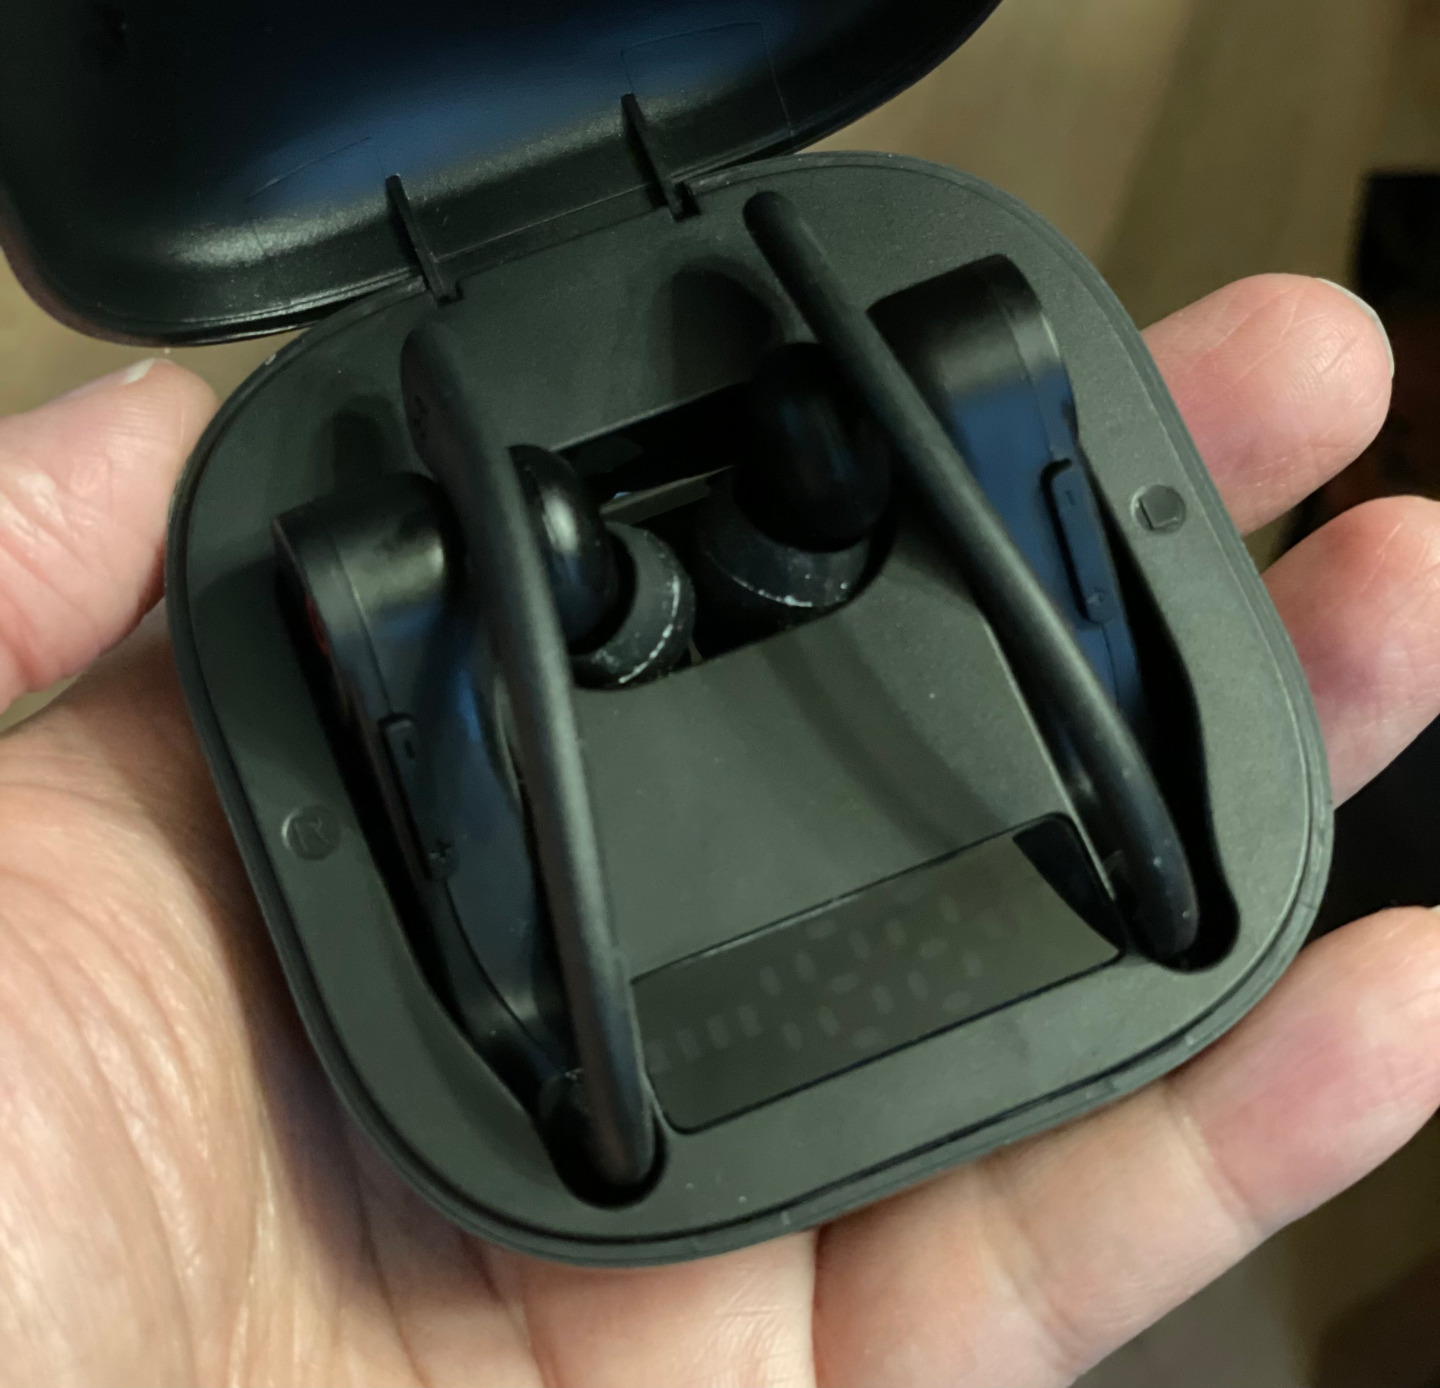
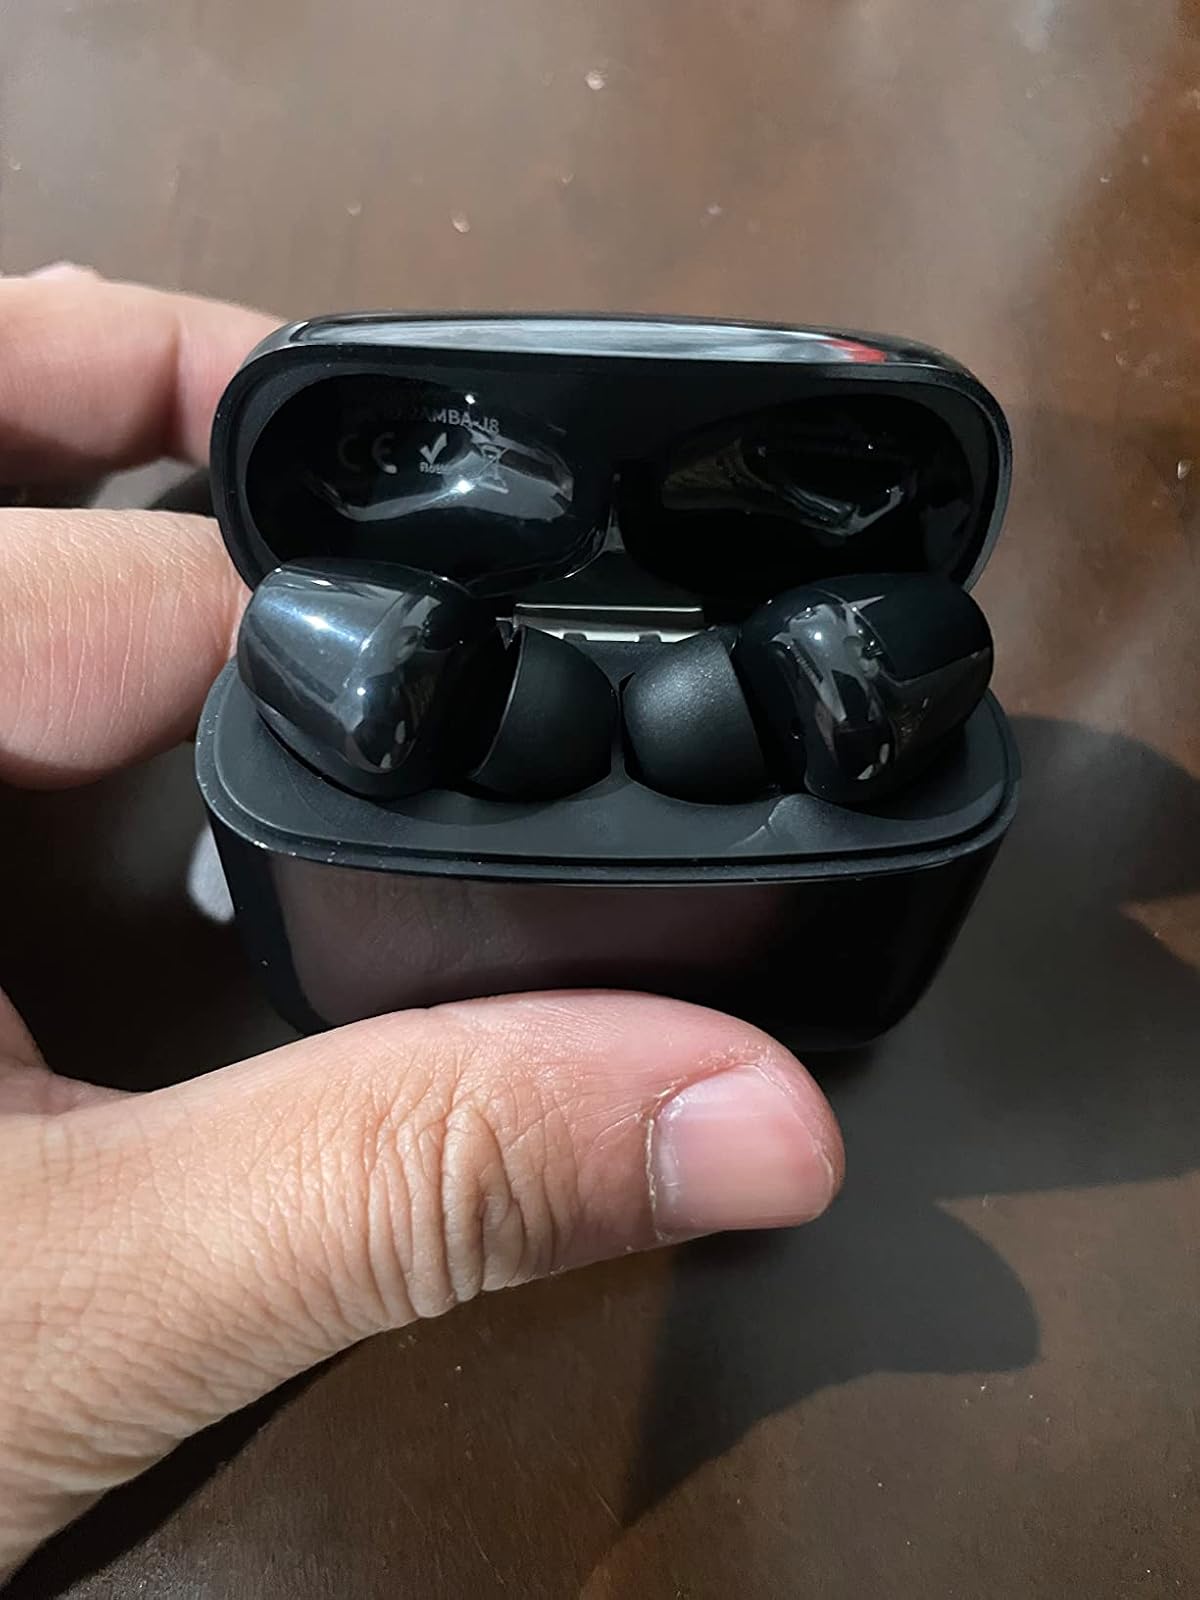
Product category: earbuds
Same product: no